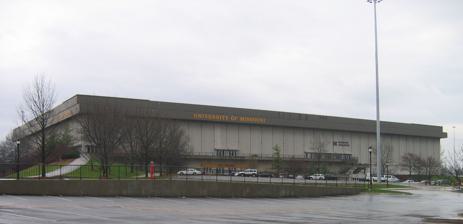
Building: Hearnes Center
Country: United States of America
Year built: 1972
Multi-purpose arena in Missouri Hearnes Center Location 600 E Stadium Blvd Columbia, MO 65211 Owner Univ. of Missouri Operator Univ. of Missouri Capacity 13,611 (1972-present) Construction Broke ground 1969 Opened August 4, 1972 Construction cost $10.75 million Architect Sverdrup & Parcel Tenants Missouri Tigers ( NCAA ) Men's basketball (1972–2004) Wrestling (1972–present) Track and field (fieldhouse annex) (1973–present) Women's basketball (1974–2004) Women's volleyball (1975–present) Women's gymnastics (1979–present) Hearnes Center is a 13,611-seat multi-purpose arena in Columbia, Missouri . The arena opened in 1972. It is currently home to the Missouri Tigers' wrestling and volleyball teams as well as the school's gymnastics and indoor track & field teams.  It was home to the University of Missouri Tigers basketball team before Mizzou Arena opened in 2004. Groundbreaking for the Hearnes Center occurred in 1969, and the arena was officially dedicated on August 4, 1972. The arena got its name from former Missouri governor and 1952 Mizzou graduate Warren Hearnes . The cost of the building project was $10.75 million. Prior to the opening of the Hearnes Center, the Missouri basketball team played its home games at Brewer Fieldhouse , which was built in 1929 and has since been remodeled into a modern recreation center. Hearnes quickly became one of college basketball's toughest places to play during the 1980s, when players such as Steve Stipanovich , Jon Sundvold , Derrick Chievous and Doug Smith suited up for Norm Stewart . Several factors contributed to this reputation: the steep banking of the seating area, its flat roof and angling of its upper sections, and The Antlers , whose presence in Section A-16 made them the bane of many an opposition. Decibel meters were added to the corners of the arena in the early 1990s in addition to new scoreboards, and it was not uncommon to see them go well above 110 dB during conference games, and regularly cresting 125 dB against Kansas or during 2001's famed "Fire Code Game" against Iowa , where well over 14,500 people packed the building to see then-#2 Mizzou be stunned by Steve Alford 's club. In its later life, the building saw several changes: a new floor was installed in 1998, rear-projection video monitors replaced the matrix boards at the turn of the new millennium, and the student seating plan was also altered. Before Quin Snyder came to coach the Tigers, student seating was scattered throughout the arena and distributed via who picked up tickets first, and while the largest amount sat along one sideline (including the band, Student Athletic Board and the aforementioned Antlers), others sat as high as the D sections, which early in the arena's life doubled as lecture halls (to this day, their seats have fold-out writing desks). Attempting to create an atmosphere similar to his former employers, Duke , Snyder mandated that all students be moved to one end of the court, where bleachers would replace the old seats and primacy would be given to his new "Zou Crew" club, with all other seating areas becoming put up for general sale. The move was criticized for changing the atmosphere at Missouri games to something less distinctive while enabling more seats to be sold at a higher cost, but was duplicated (with more restrictions on student seating) at Mizzou Arena. The final regulation home game at Hearnes came in 2004, where a David Padgett buzzer-beater meant Kansas would send the building out on a Tiger loss. The Tigers would return to Hearnes for an exhibition game in 2013 against Oklahoma City University . More than 12,000 fans including many Tiger basketball greats attended the game, with the team donning Stewart-era "Big M" uniforms for the occasion. Following the construction of Mizzou Arena, the building was taken over fully by indoor Olympic sports. Volleyball took over the main basketball dressing room and the old practice courts were converted into a state-of-the-art wrestling room. In the late 2000s, the university installed large banners that cover up much of C and D sections and display the honors of the volleyball, wrestling, and gymnastics teams. In 2018, a water main broke and flooded the event level: this forced volleyball to play that year's home schedule at Mizzou Arena but also enabled Hearnes to be renovated. The centerpiece of this renovation was a new Daktronics HD video cube and scoring system as well as new retractable seating on the event level. The Hearnes Center also contains a field house that is home to the indoor track and field team, as well as one of the country's largest blood drives . Each fall, students donate blood as part of the school's Homecoming week festivities. In 2005, students and Columbia residents donated over 5,000 units of blood. During the school year, the parking lot adjacent to the main building serves as student parking for many on- and off-campus residents. References